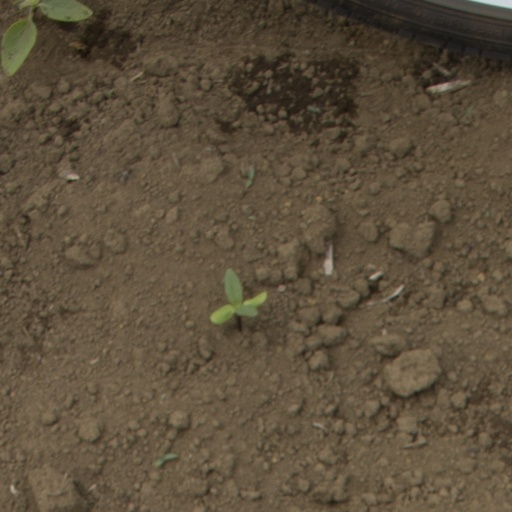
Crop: Jerusalem artichoke